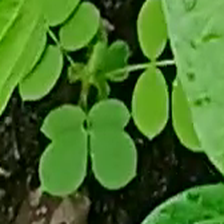
Weed species: Sicklepod_(Senna obtusifolia)